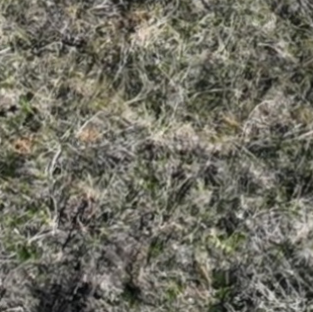
Month: october